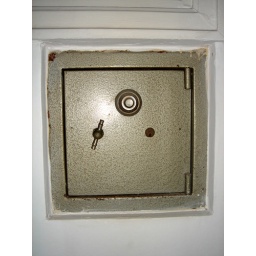
In the bedroom we stayed in ... Jorge had a safe built into the wall better known as the safe sex safe.